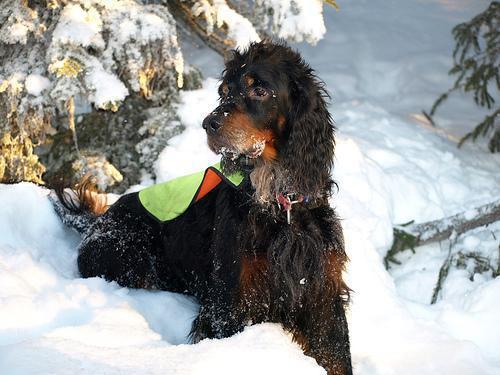
Gordon_setter